History of Lviv

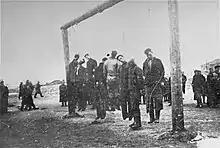
Hanging of the Lwów Ghetto Judenrat, 1942

During Habsburg rule Lviv became one of the most important Polish, Ukrainian and Jewish cultural centers. The city, granted the right to send delegates to the imperial parliament in Vienna, drew in many prominent cultural and political leaders, and therefore served as a meeting place of Ukrainian, Polish, Jewish and German cultures. In Lviv, according to the Austrian census of 1910, which listed religion and language, 51% of the city's population were Roman Catholics, 28% Jews, and 19% belonged to the Ukrainian Greek Catholic Church. Linguistically, 86% of the city's population used the Polish language and 11% preferred the Ukrainian language.